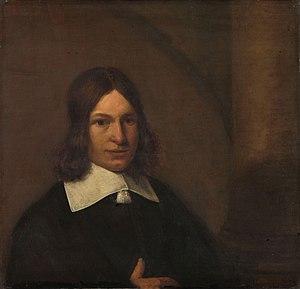
Pieter Hendricksz. de Hooch est un peintre néerlandais du siècle d’or. Représentant du baroque, il est considéré comme l’un des principaux maîtres de la scène de genre.
Cette page établit une liste des peintures de Pieter de Hooch.